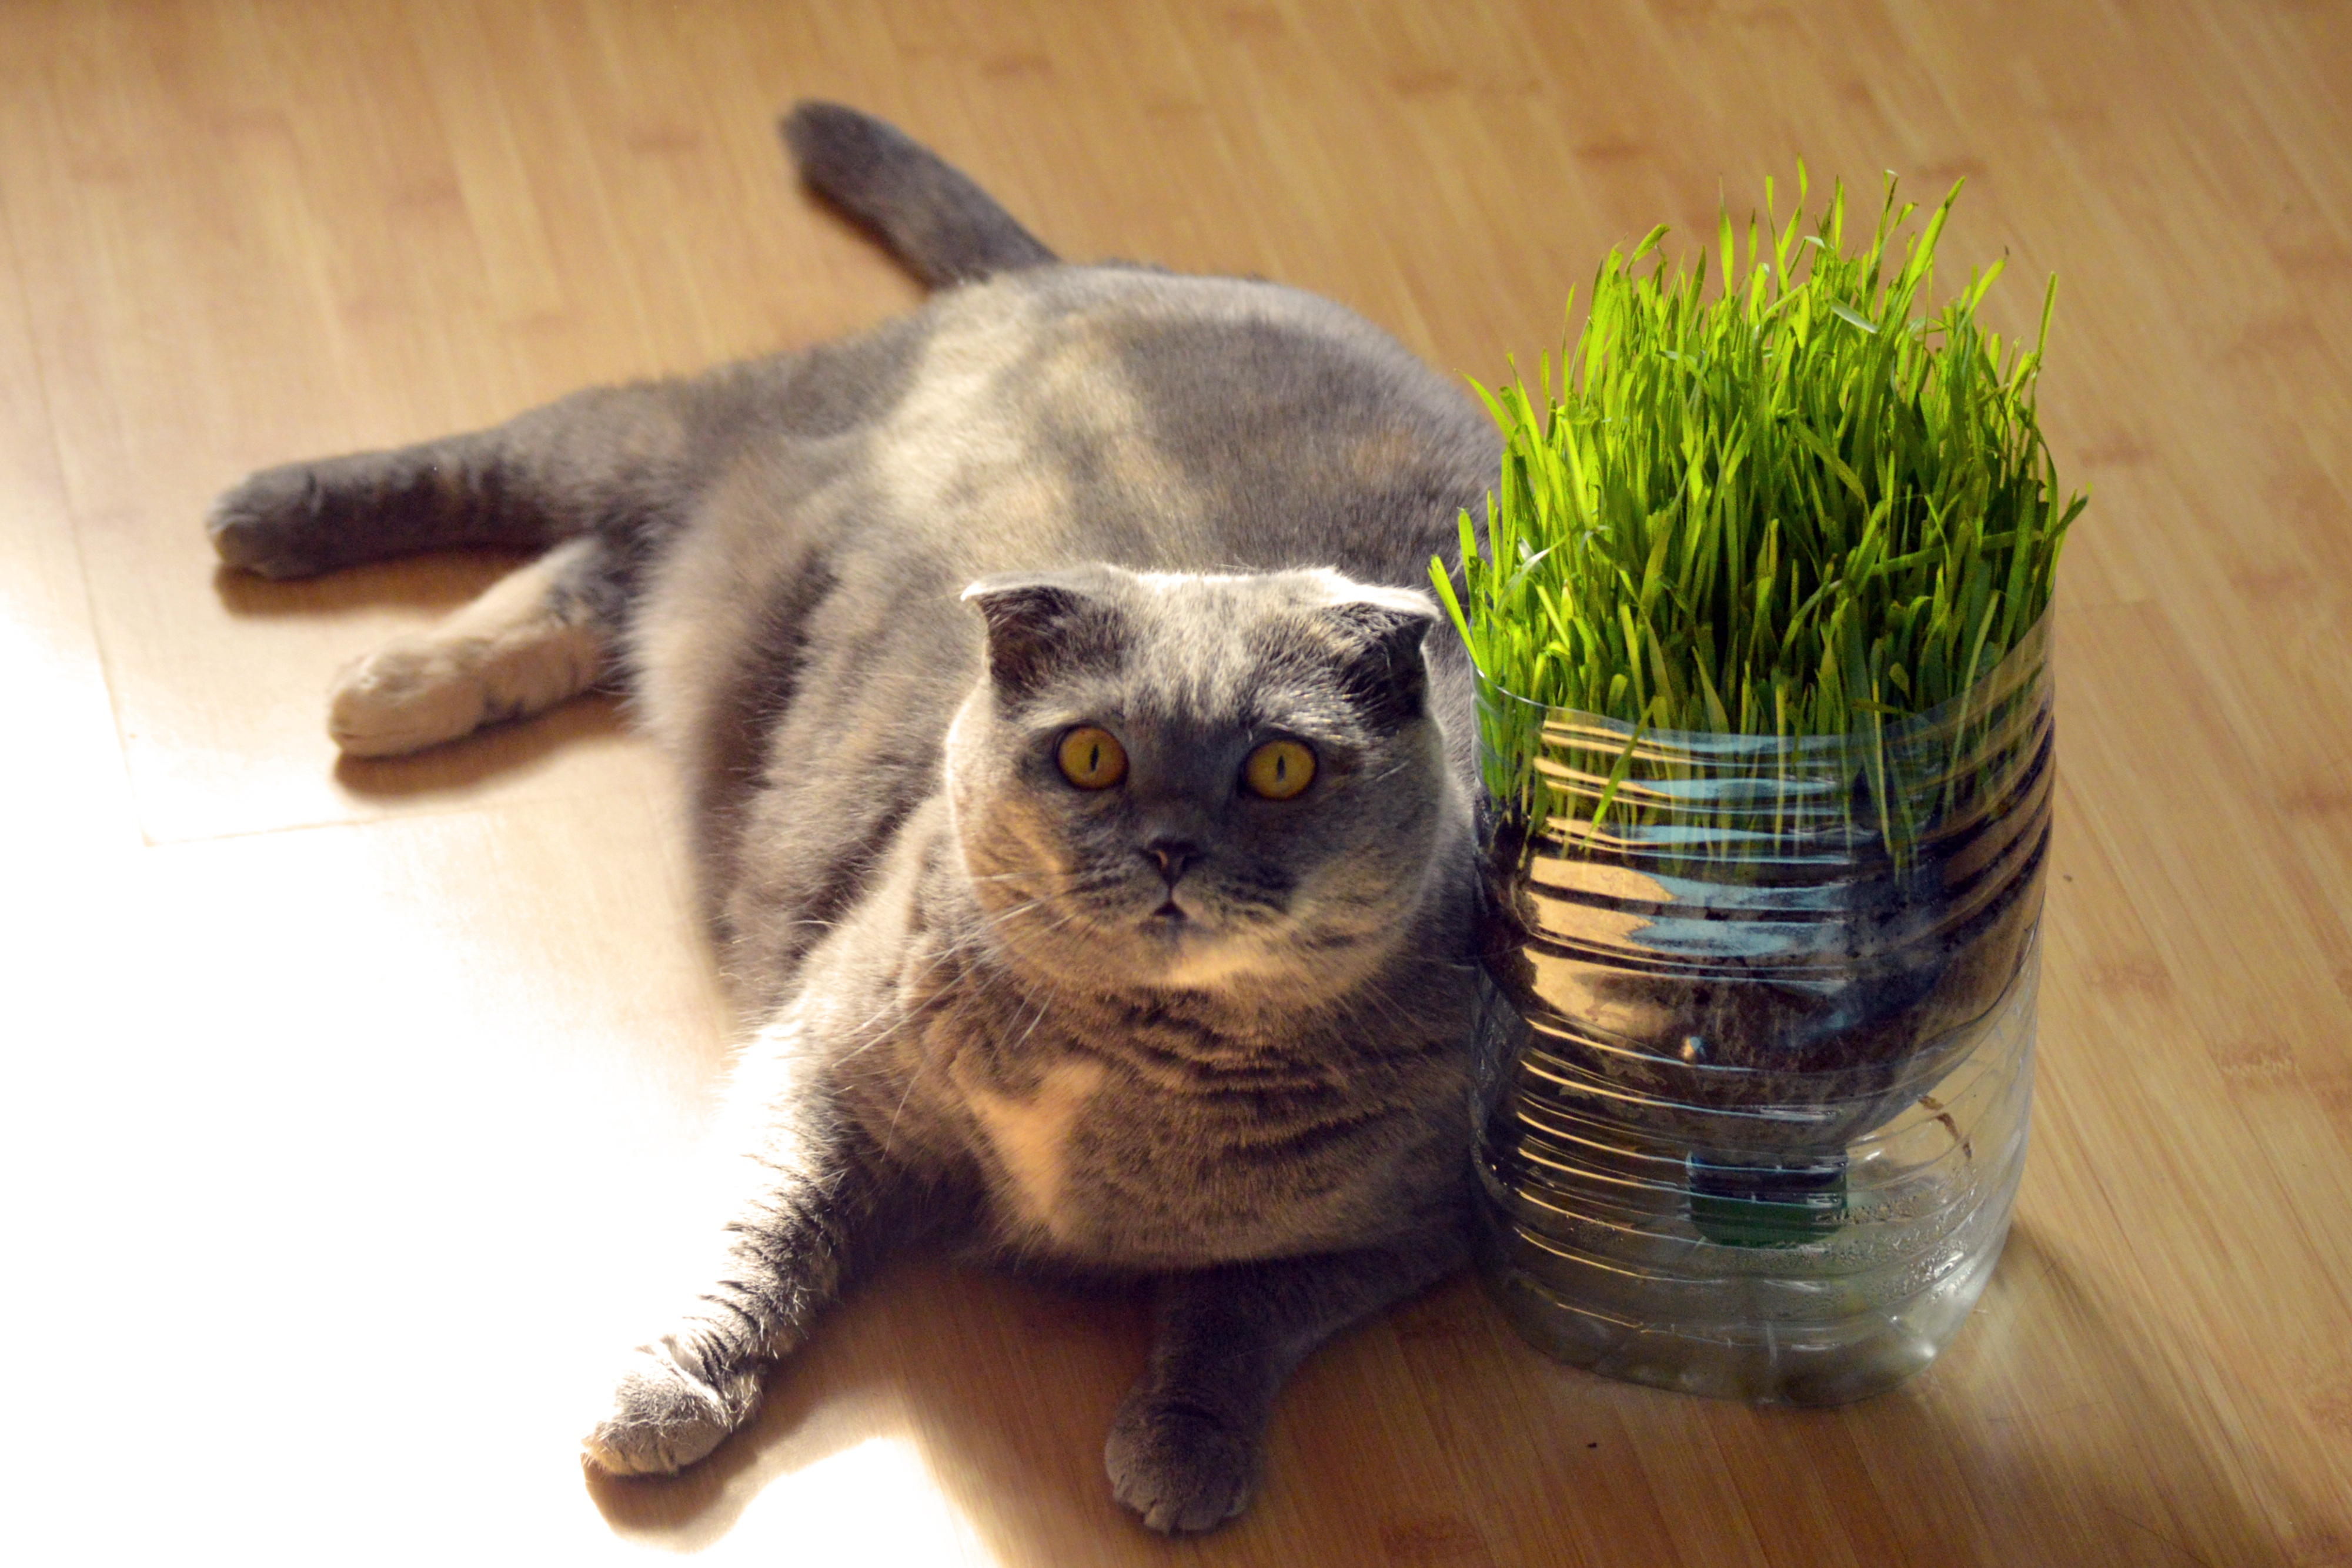
grass, floor, home, animal, cute, pet, fur, food, fluffy, relax, kitten, cat, indoor, feline, mammal, gray, yellow, fauna, eyes, whiskers, lazy, grey, fat, kitty, lovely, furry, wooden, vertebrate, funny, big, fold, domestic, scottish, resting, adorable, lying, scottish fold, small to medium sized cats, cat like mammal